Barleria cristata

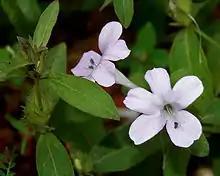
at Ananthagiri Hills, in Vikarabad district of Telangana, India.

Barleria cristata, the Philippine violet, bluebell barleria or crested Philippine violet, is a plant species in the family Acanthaceae.